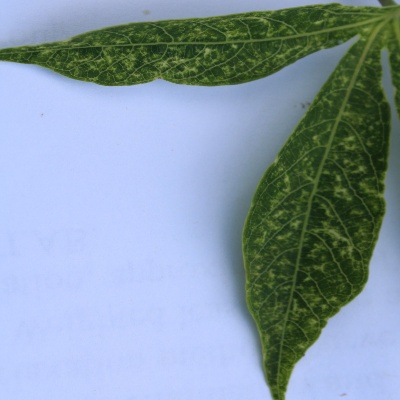
Crop: Cassava
Condition: green mite